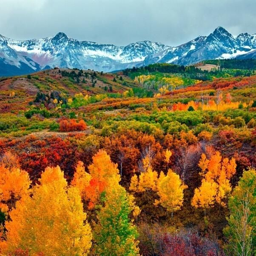
is it any wonder why person loves autumn ?